History of Rangers F.C.

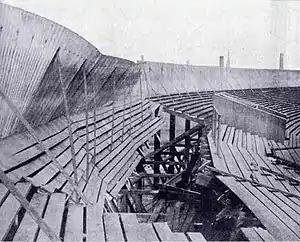
The aftermath of the 1902 Ibrox disaster

Rangers formally became a limited company on 27 May 1899, and their match secretary William Wilton was appointed as the club's first manager. Today's Ibrox Stadium (known then as Ibrox Park) was constructed the same year. The club also appointed its first board of directors under the chairmanship of James Henderson.